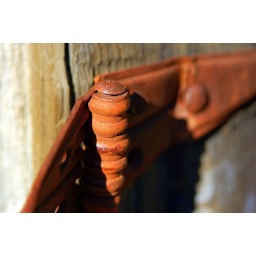
A rusty hinge on a rotten door in the middle of no where.